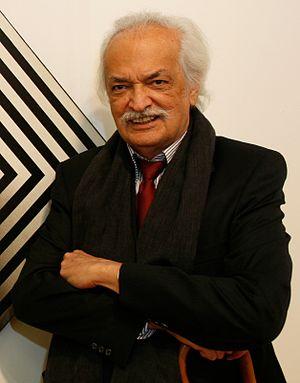
Omar Rayo est un peintre colombien né le 20 janvier 1928 à Roldanillo dans le département du Valle del Cauca, et mort le 7 juin 2010 à l'âge de 82 ans.